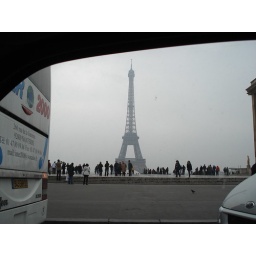
Eiffel tower in fog from car window